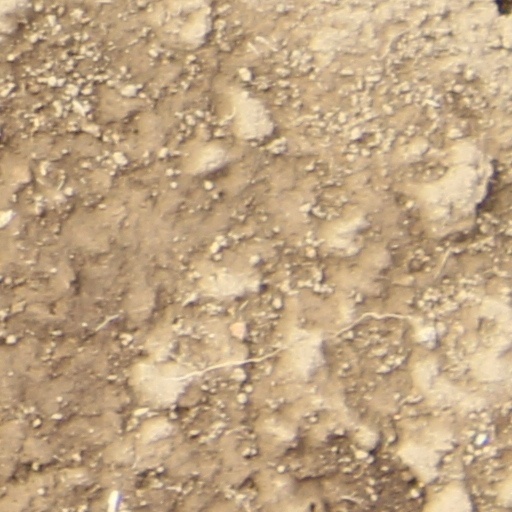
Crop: wheat